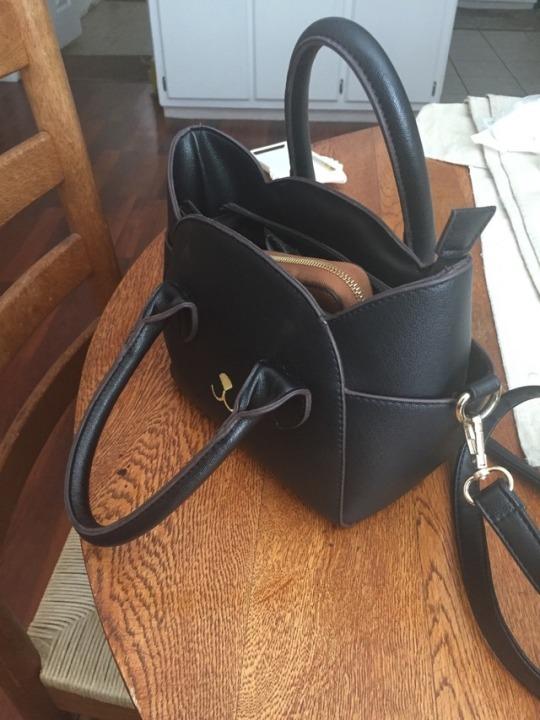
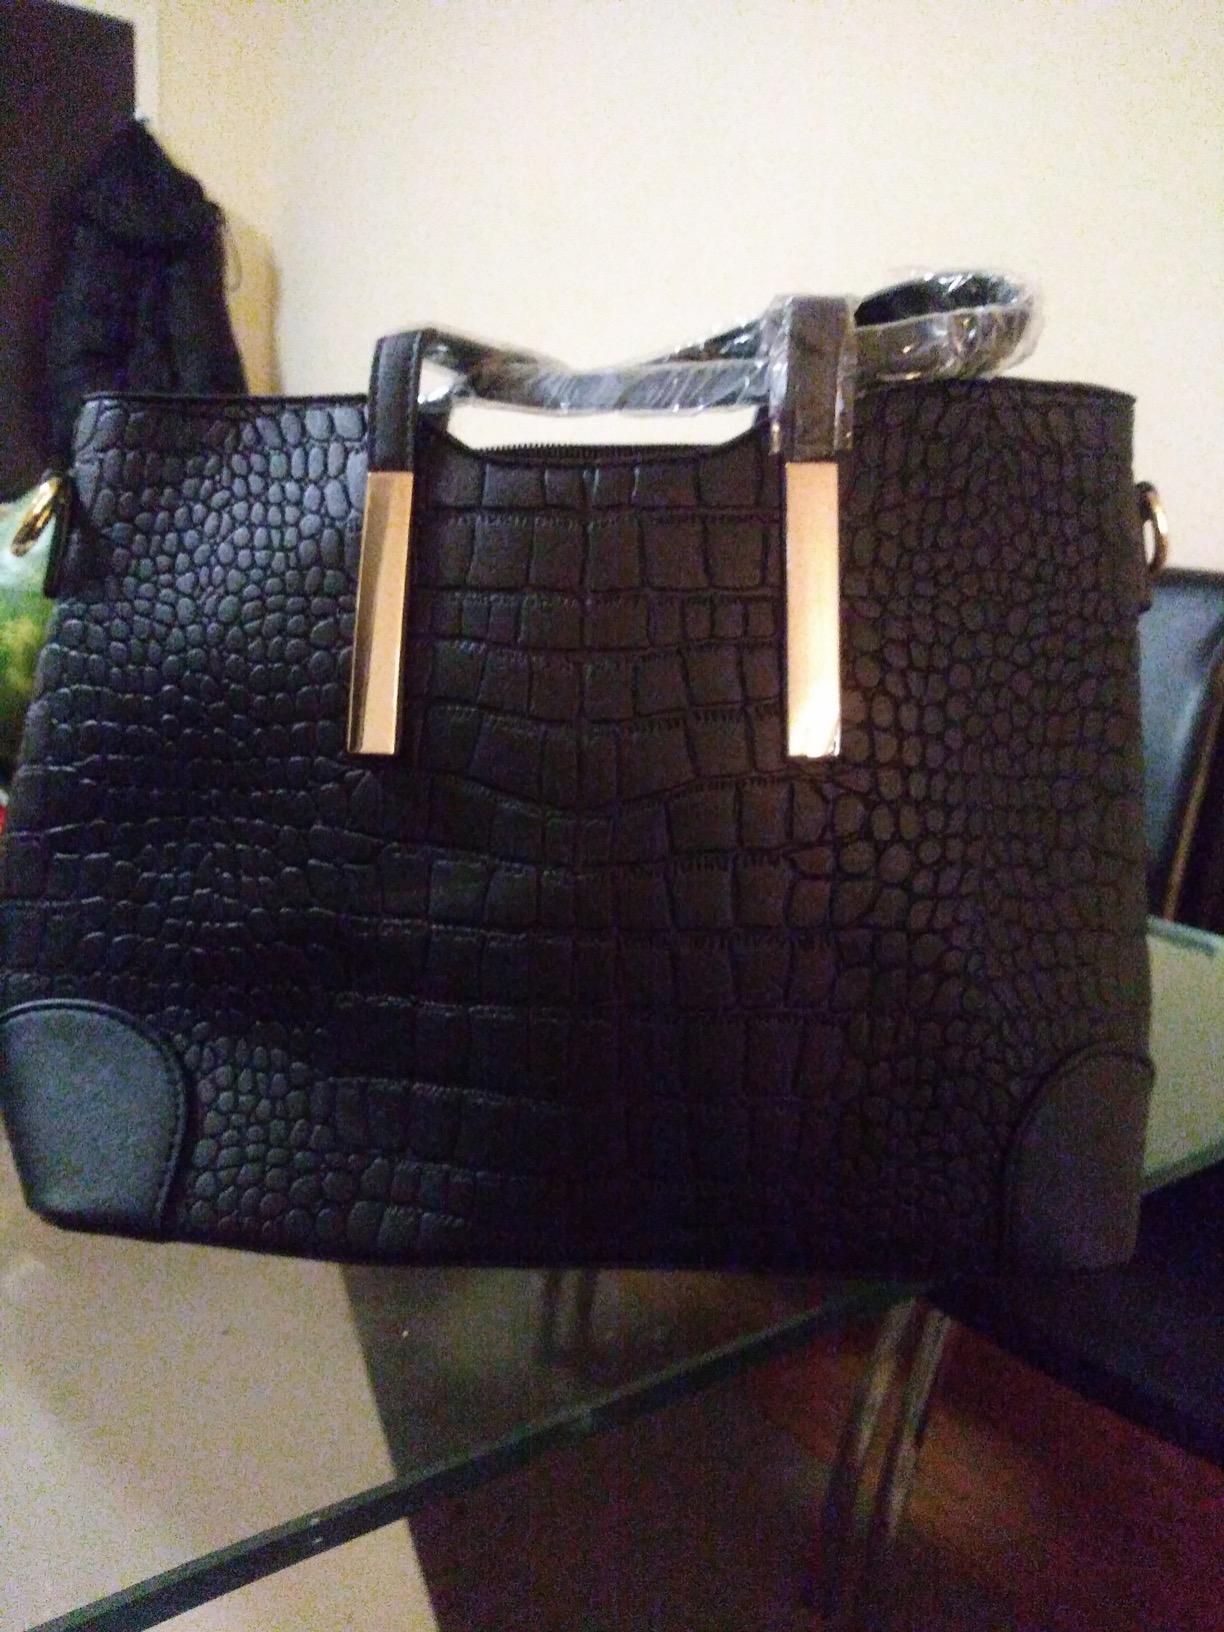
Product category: accessories_handbag
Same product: no